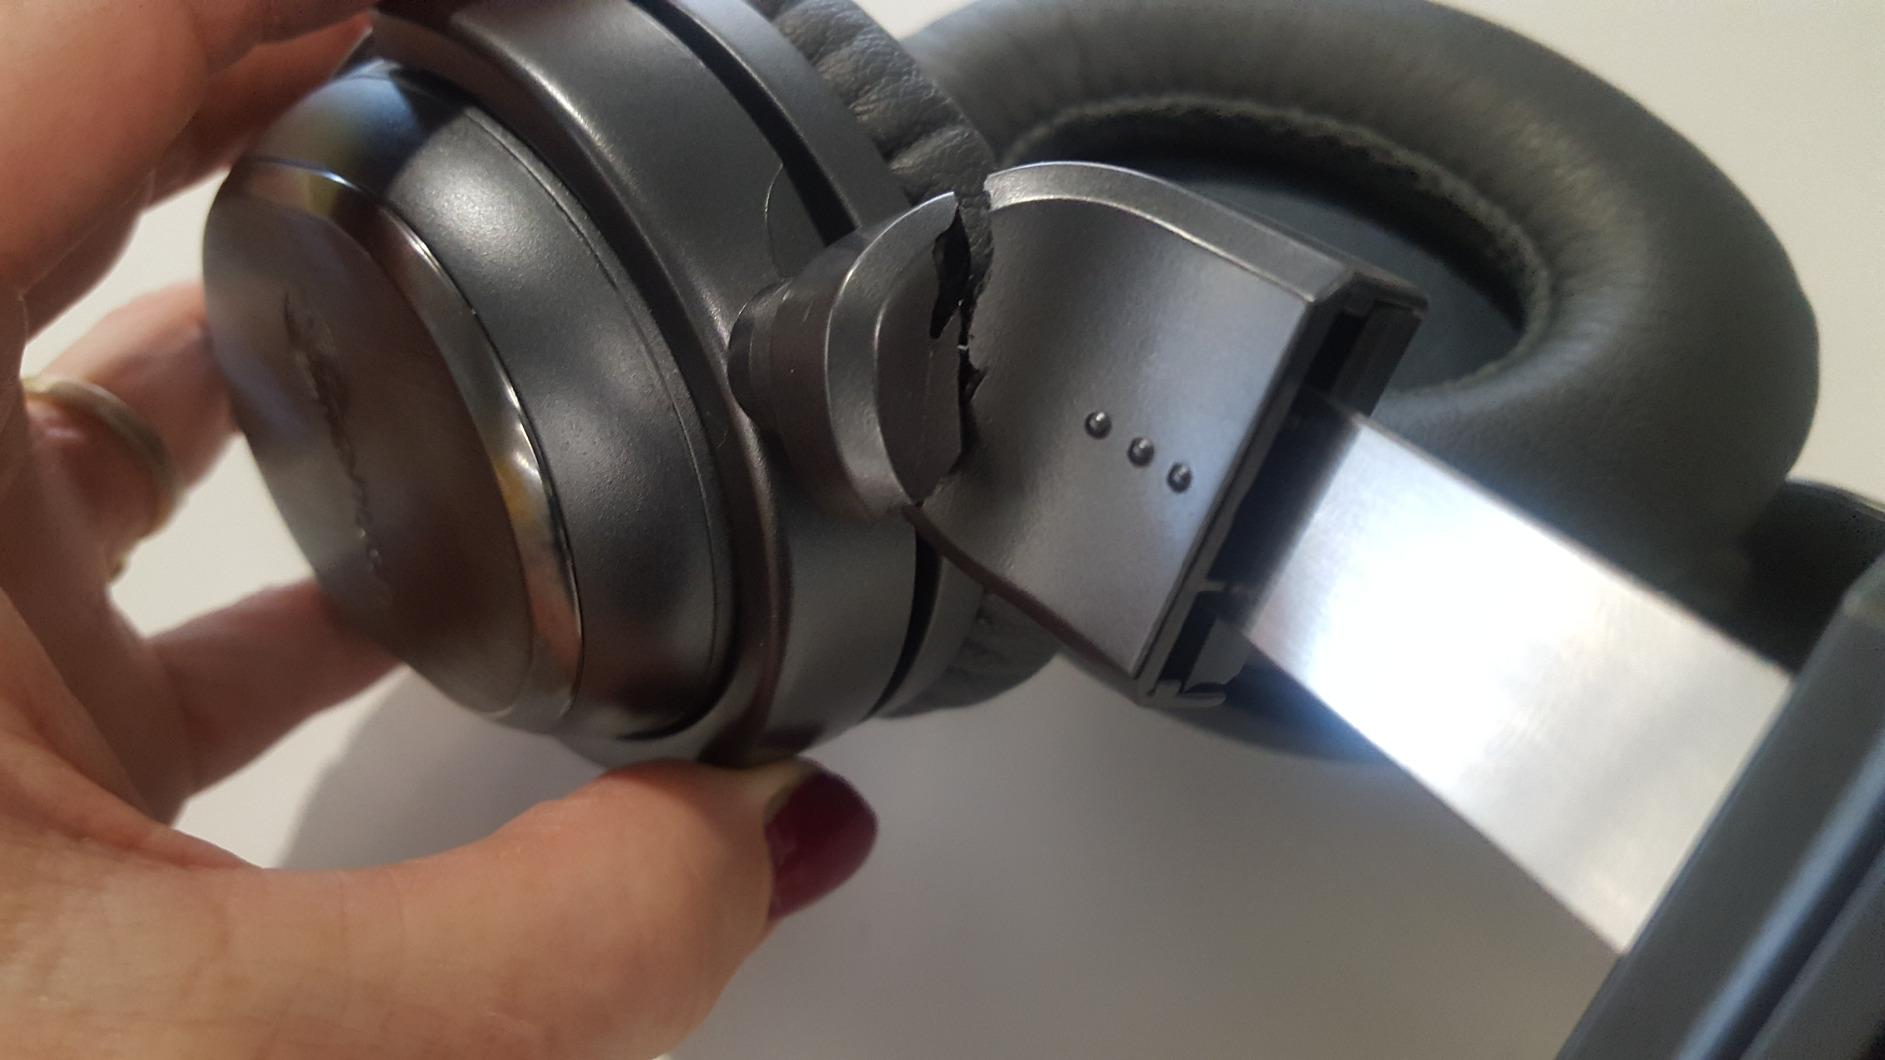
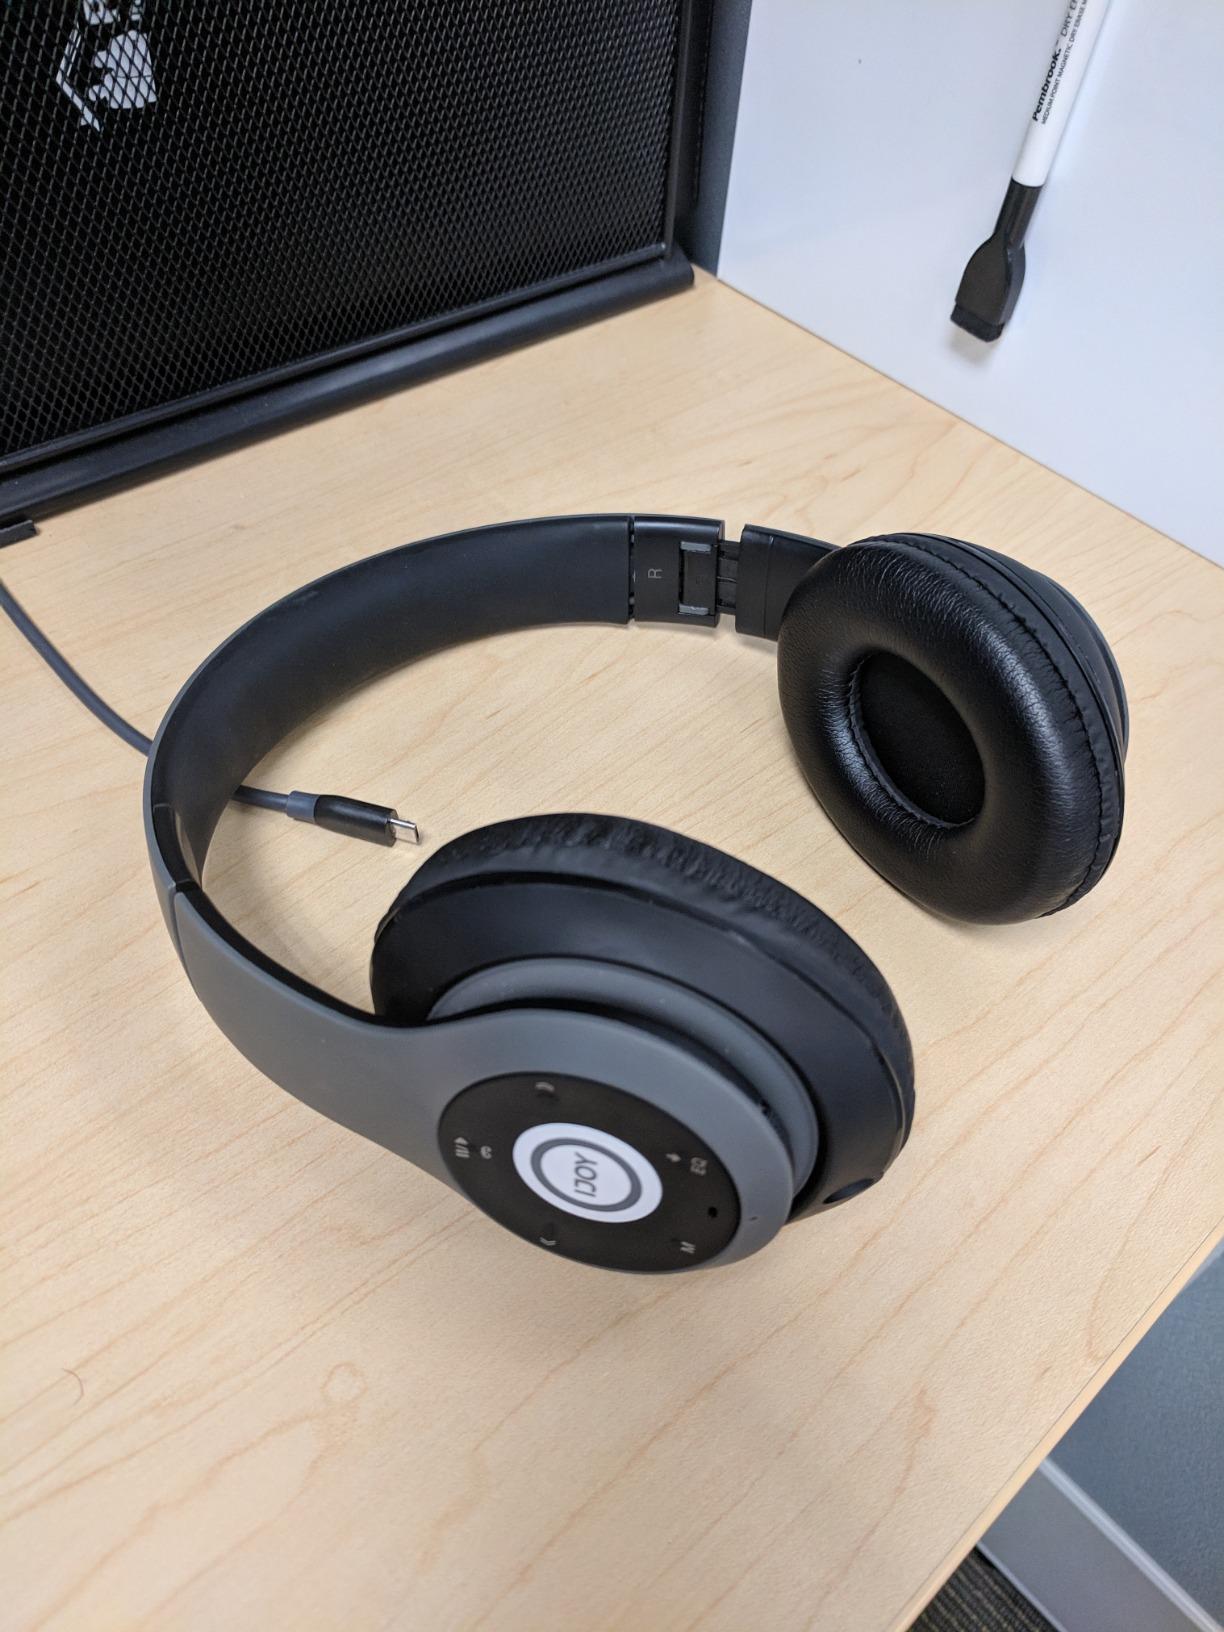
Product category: headphones
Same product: no